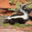
Label: skunk